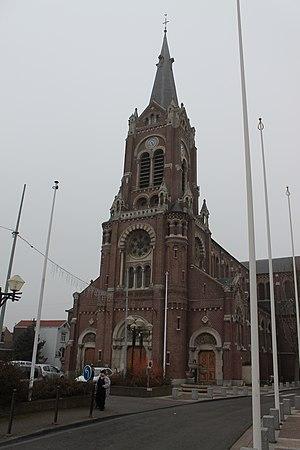
L'Eglise Saint-Maclou de Wattrelos est la plus ancienne église de la commune. Edifiée en 1621, elle fut reconstruite en 1877, et restauré près d'un siècle plus tard par la municipalité.
Wattrelos [watʁəlo] est une commune française de 41 341 habitants, située dans le département du Nord, en région Hauts-de-France.
L'église Saint-Maclou est une église catholique de Wattrelos dans le département du Nord. C'est l'une des cinq églises de l'unique paroisse de Wattrelos et la seule à appartenir à la municipalité, puisqu'elle a été construite en 1877-1882 avant la loi de 1905. Elle dépend du doyenné de Roubaix du diocèse de Lille.